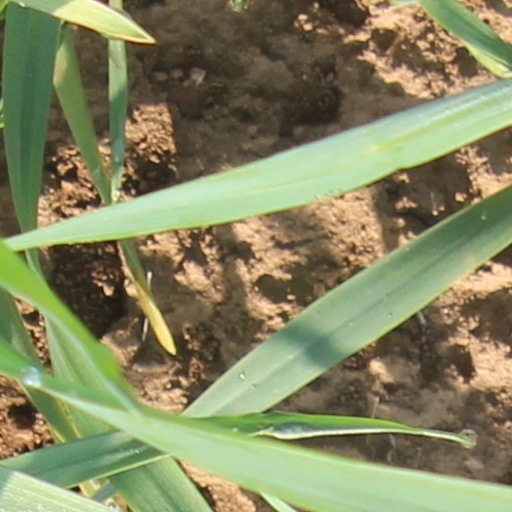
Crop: wheat